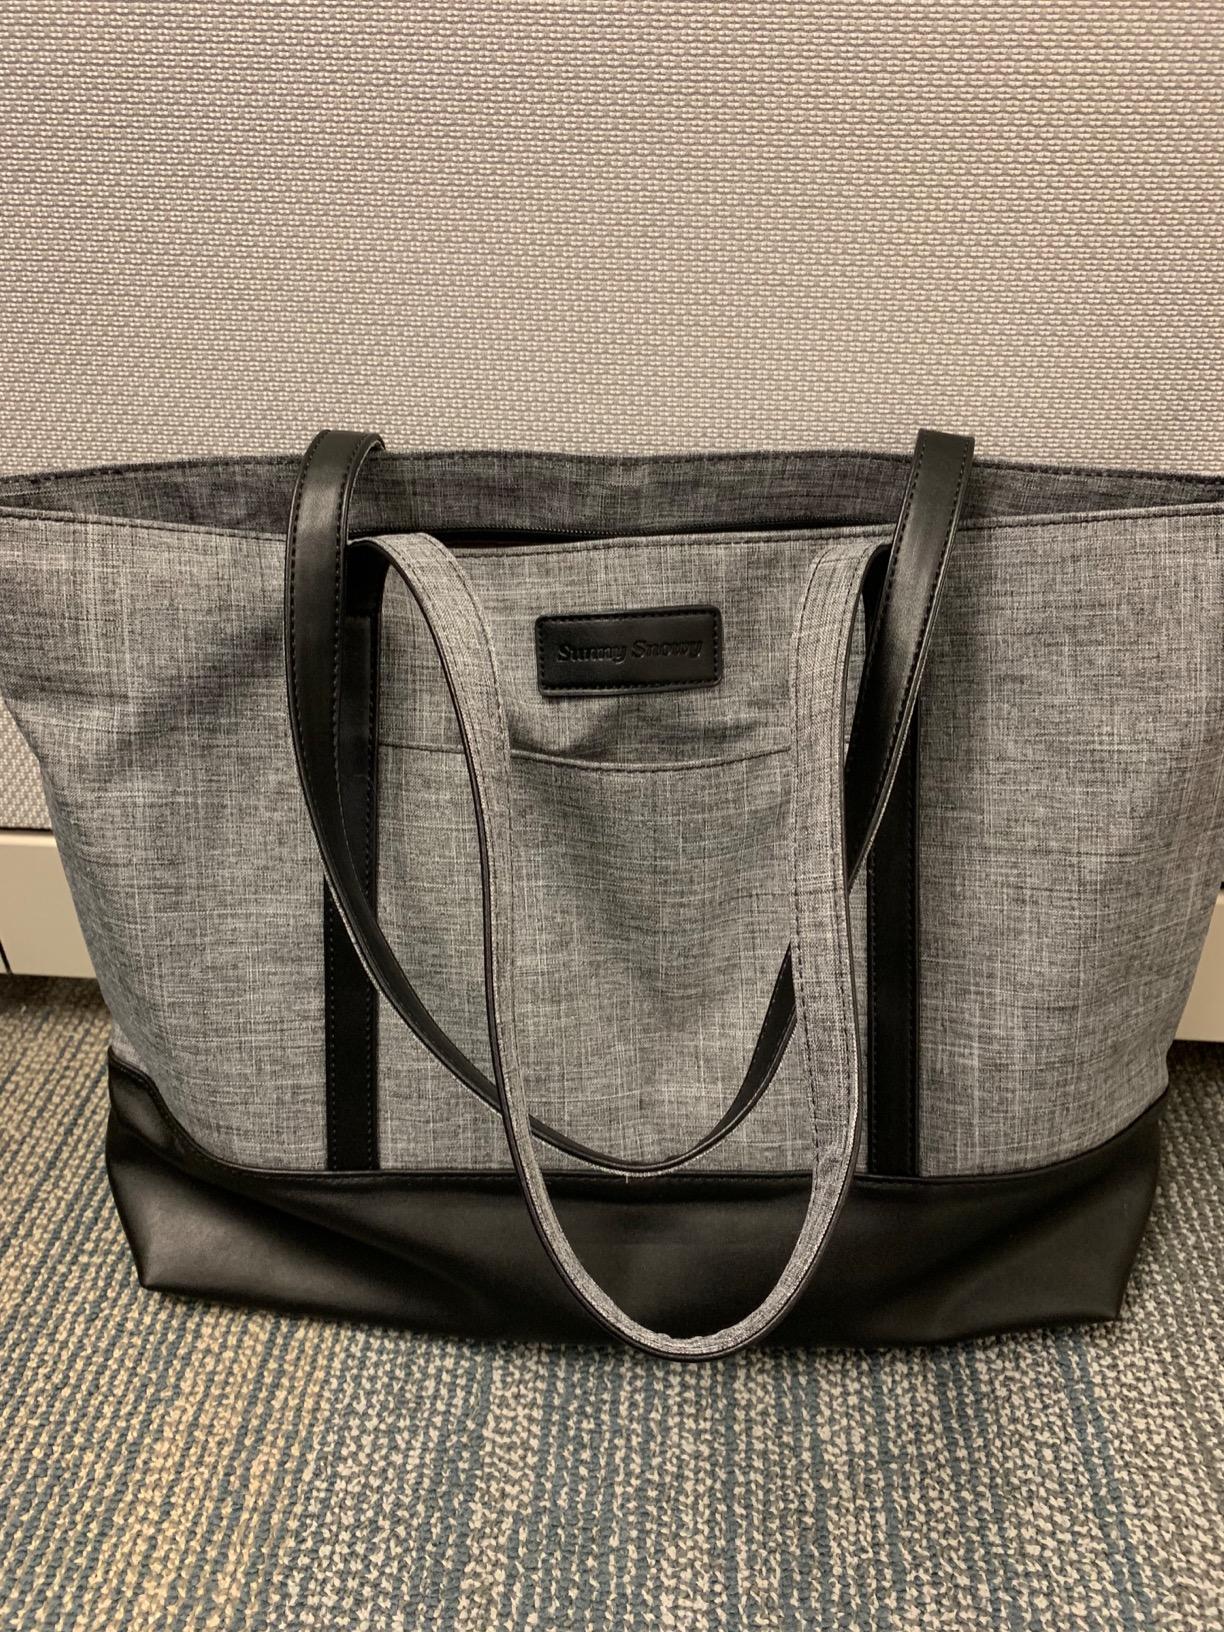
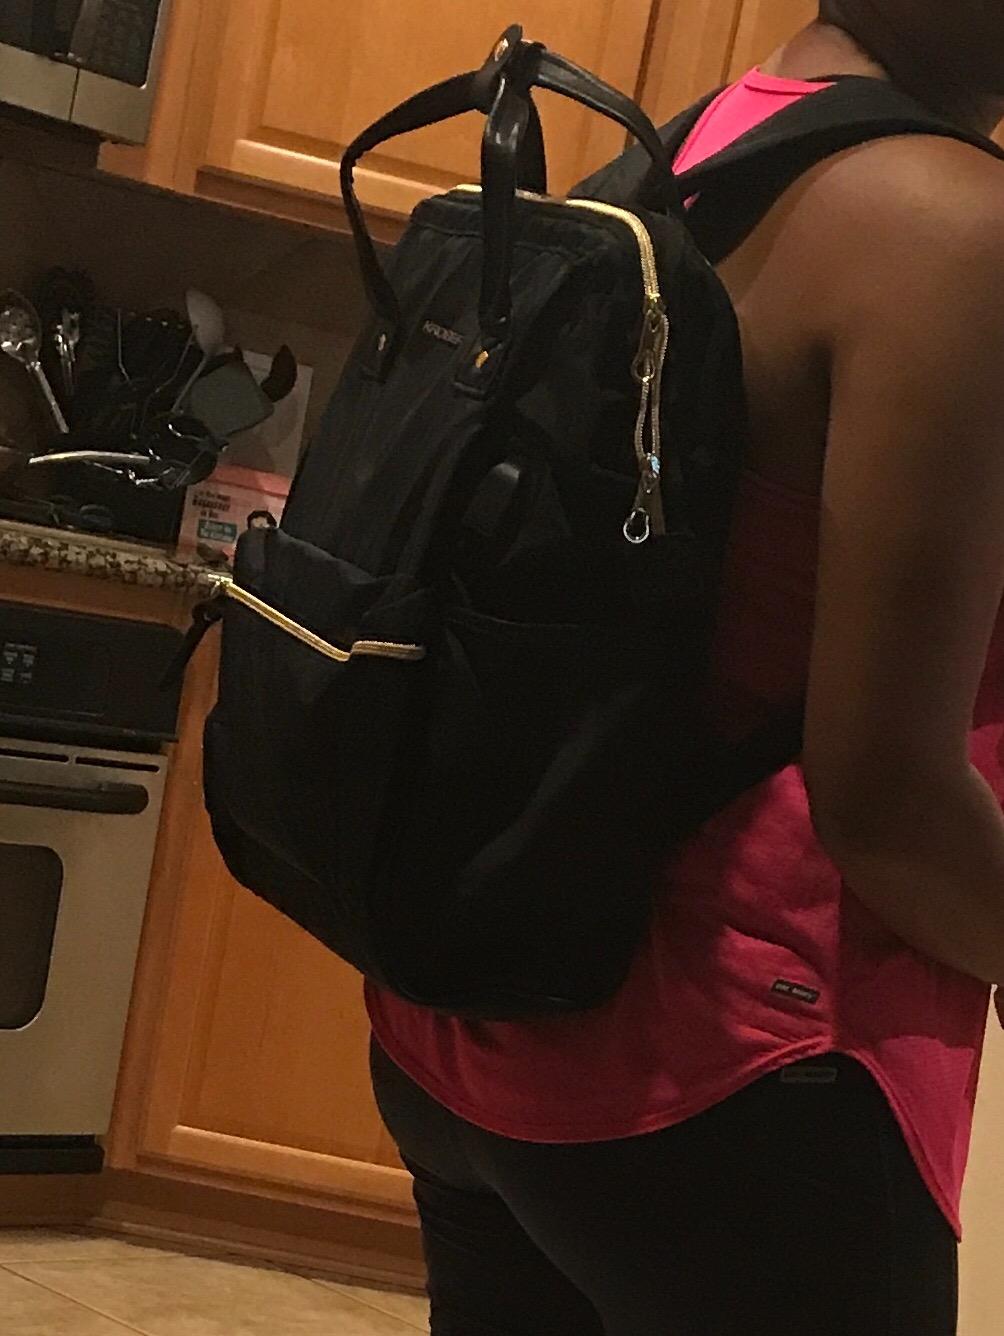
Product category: bag
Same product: no